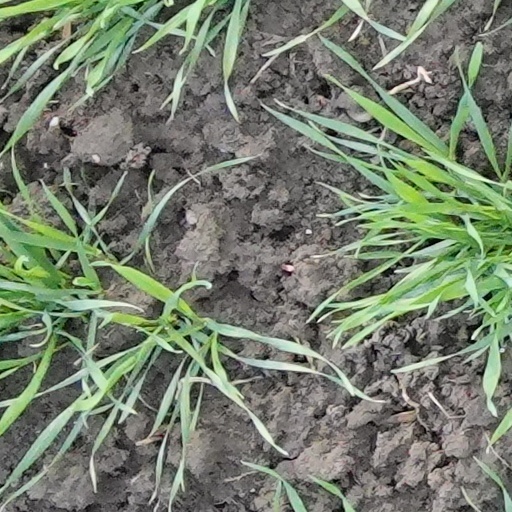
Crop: wheat